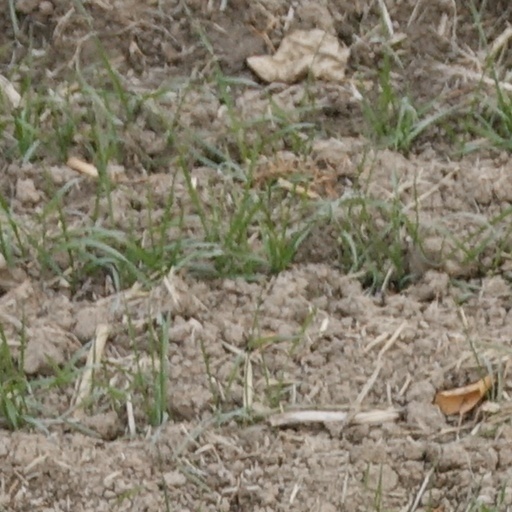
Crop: wheat